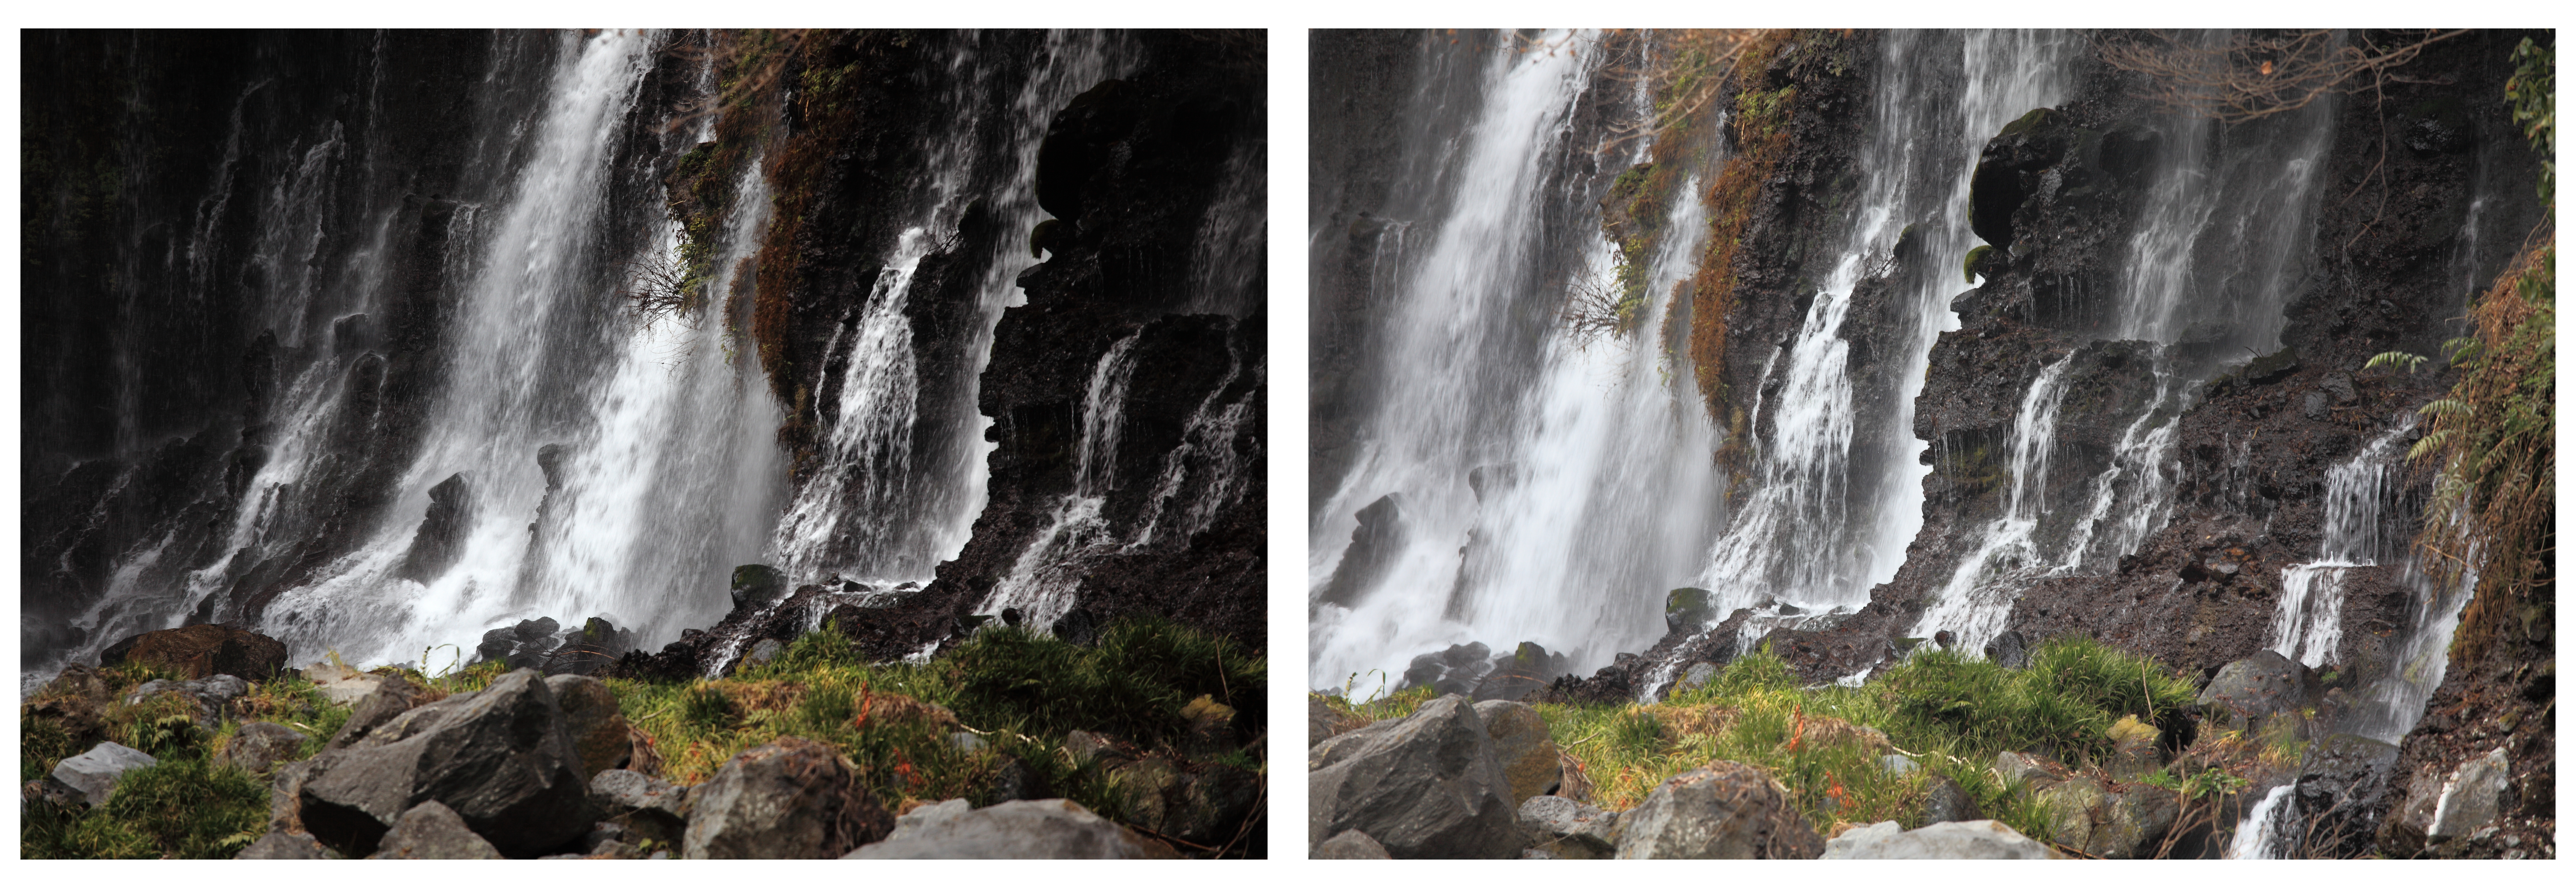
waterfall, formation, high, body of water, 5d, hires, markii, water feature, hi, res, resolution, shiraitonotaki, shiraito